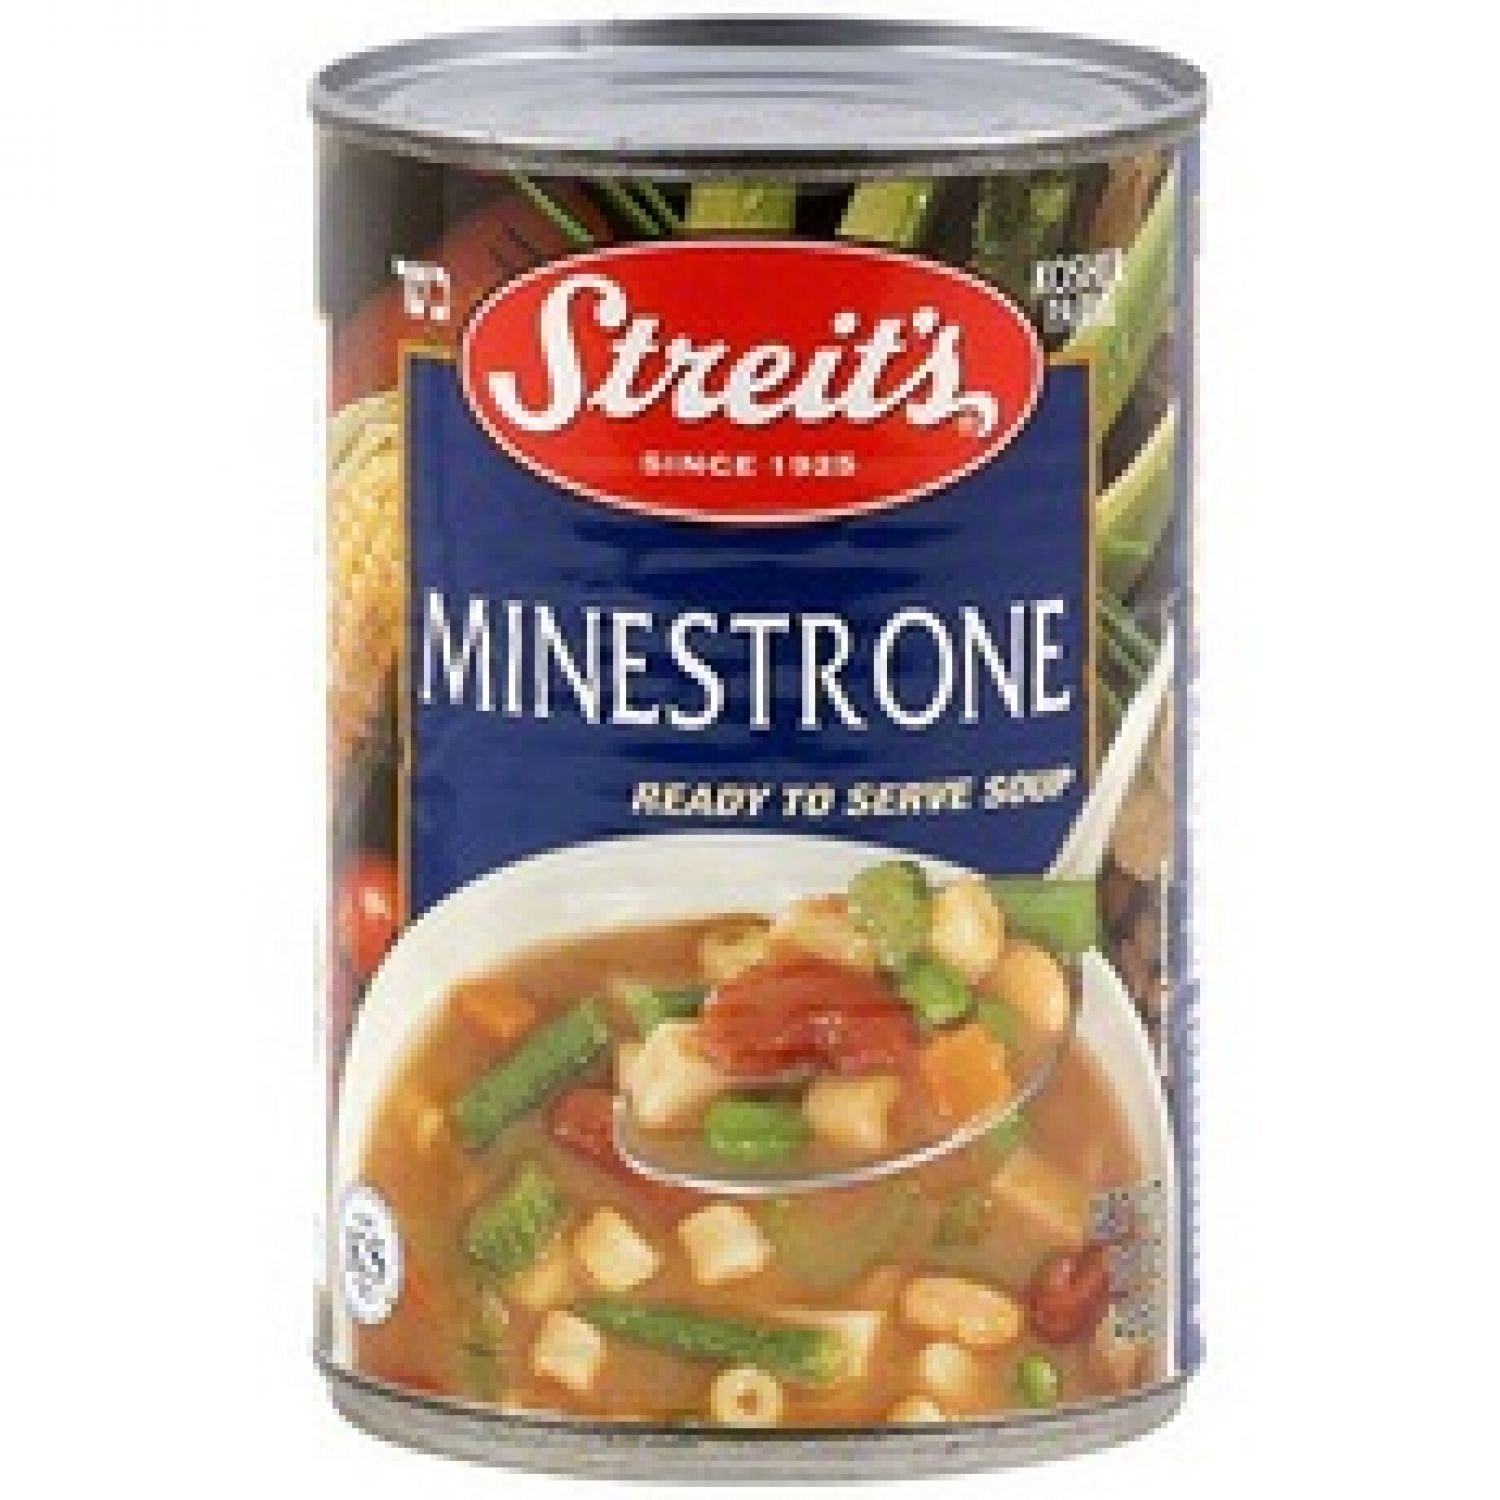
Item Name: STREITS SOUP RTS MINESTRONE, 15 OZ
Product Description: Enjoy Streits Minestrone Soup (12x15 Oz). Streits Minestrone Soup
Value: 1.0
Unit: Count

Price: 2.84